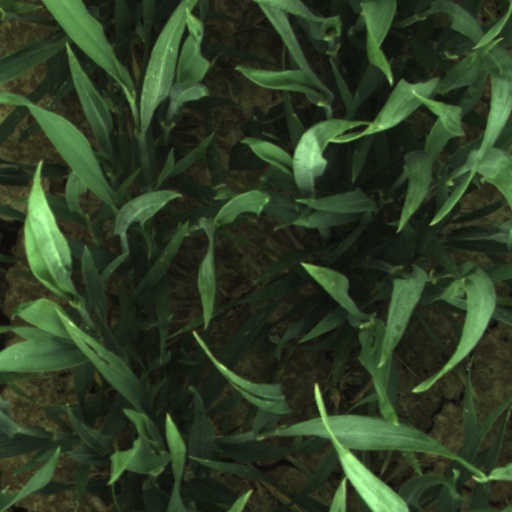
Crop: wheat